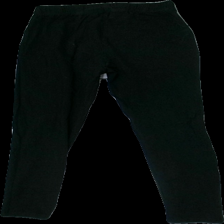
View: back
Type: Tights
Category: Ladies
Brand: Lindex
Colors: Grey
Material: 100% Cotton
Cut: Regular, C-collar
Size: S
Smell: Minor
Price range: 50-100
Recommended usage: Reuse
Description: black leggings